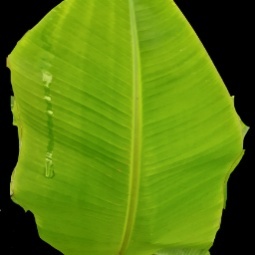
Label: Zinc